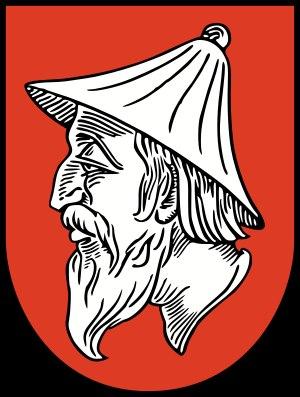
Le chapeau juif, connu aussi sous les noms de coiffe juive, Judenhut ou hoods en allemand et de pileus cornutus en latin, était un chapeau pointu infamant en forme de cône ou d'entonnoir renversé, blanc ou jaune, porté par les Juifs dans l'Europe médiévale et parfois dans le monde islamique.